Seiichi Kishi

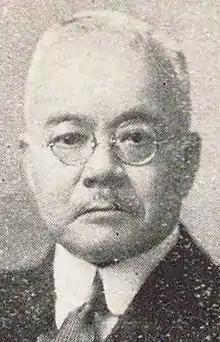
Kishi Seiichi

Seiichi Kishi (August 3, 1867 – October 29, 1933) was the 2nd President of the Japanese Olympic Committee (1921–1933).